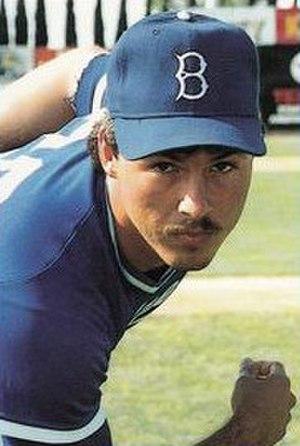
Timothy Dale Scott est un ancien lanceur droitier de baseball ayant joué dans les Ligues majeures de 1991 à 1997.